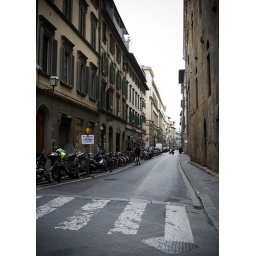
wall street in florence